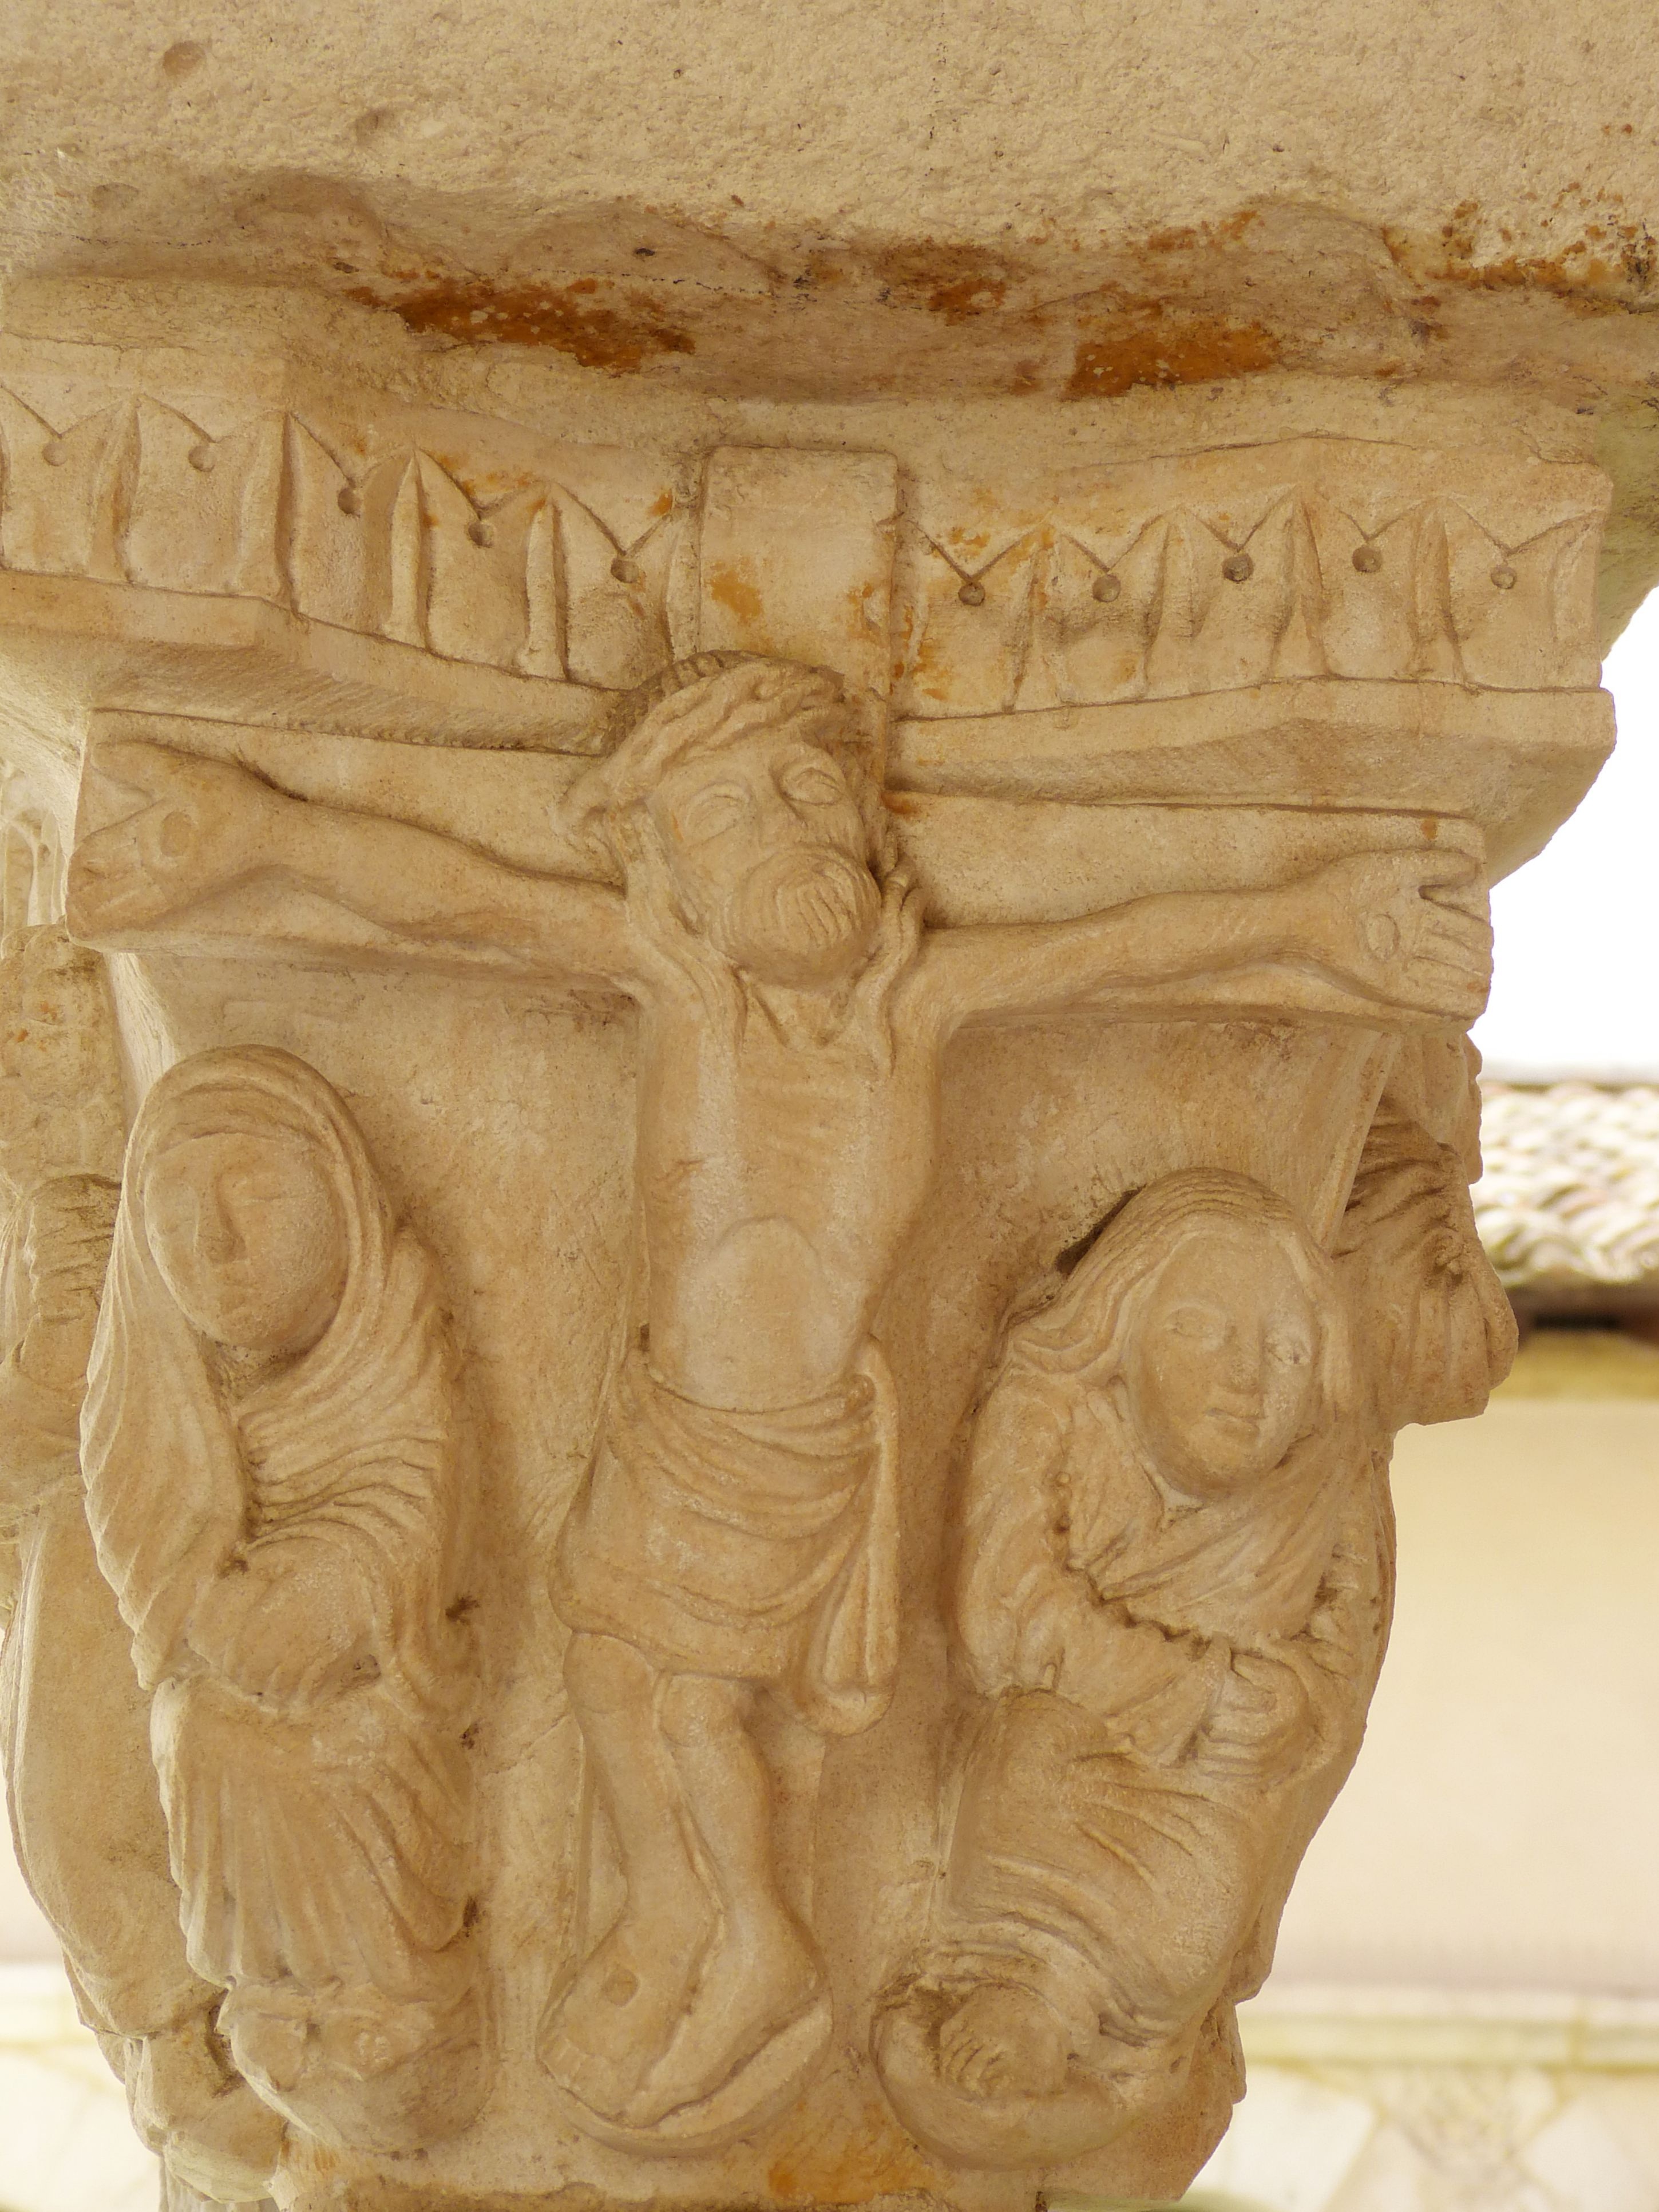
architecture, structure, wood, building, column, church, cathedral, cross, garden, christian, spiritual, sculpture, capital, christ, art, meditation, temple, faith, monastery, passion, christianity, arcade, abbey, cloister, romanesque, carving, crucifixion, relief, historically, crucifix, columnar, jesus christ, stele, rhaeto romanic, stone carving, ancient history